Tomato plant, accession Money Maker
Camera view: vertical (180 deg); turntable rotation: 150 degrees
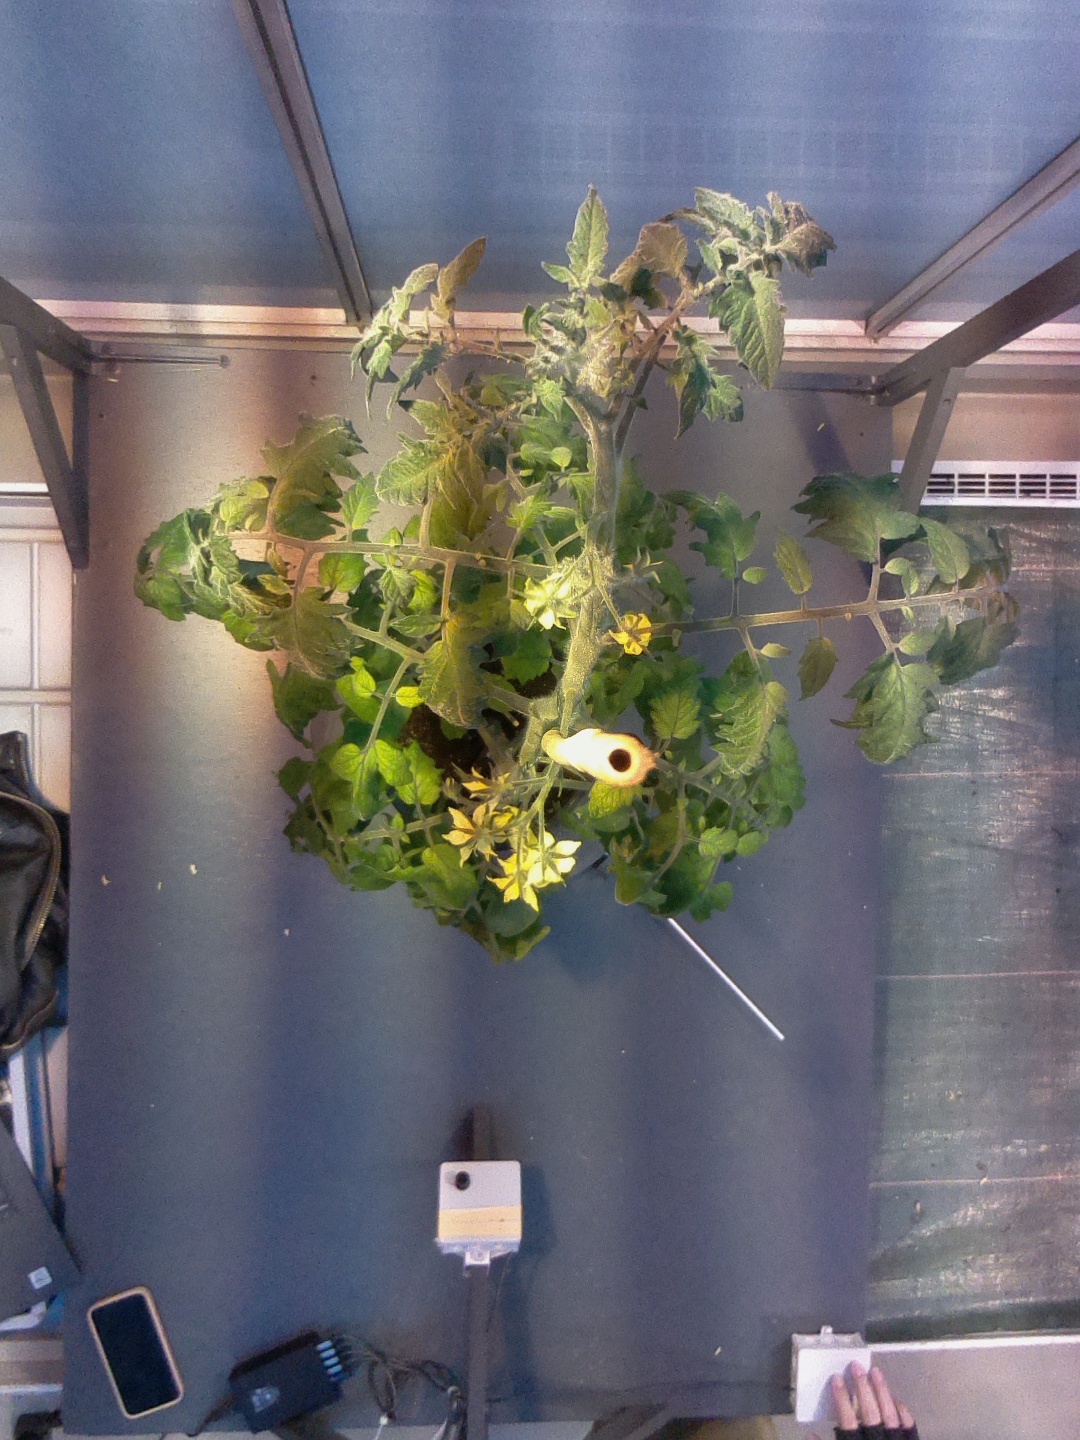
BBCH growth stage 68: Full flowering, 80%-90% of flowers open, more petals falling